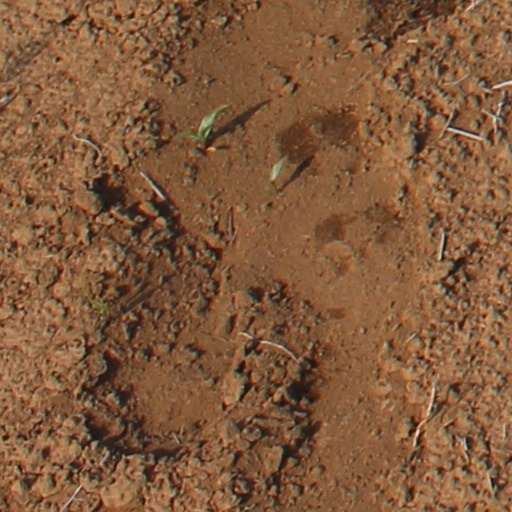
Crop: wheat